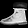
Label: Ankle boot